Saint-Denis-des-Coudrais

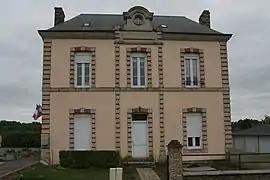
The town hall of Saint-Denis-des-Coudrais

Saint-Denis-des-Coudrais is a commune in the Sarthe department in the region of Pays de la Loire in north-western France.